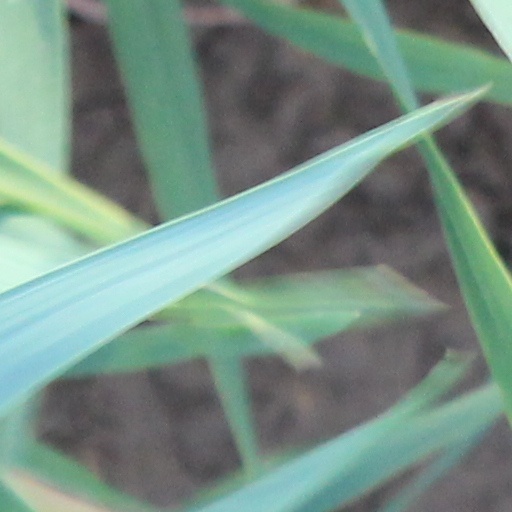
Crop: wheat